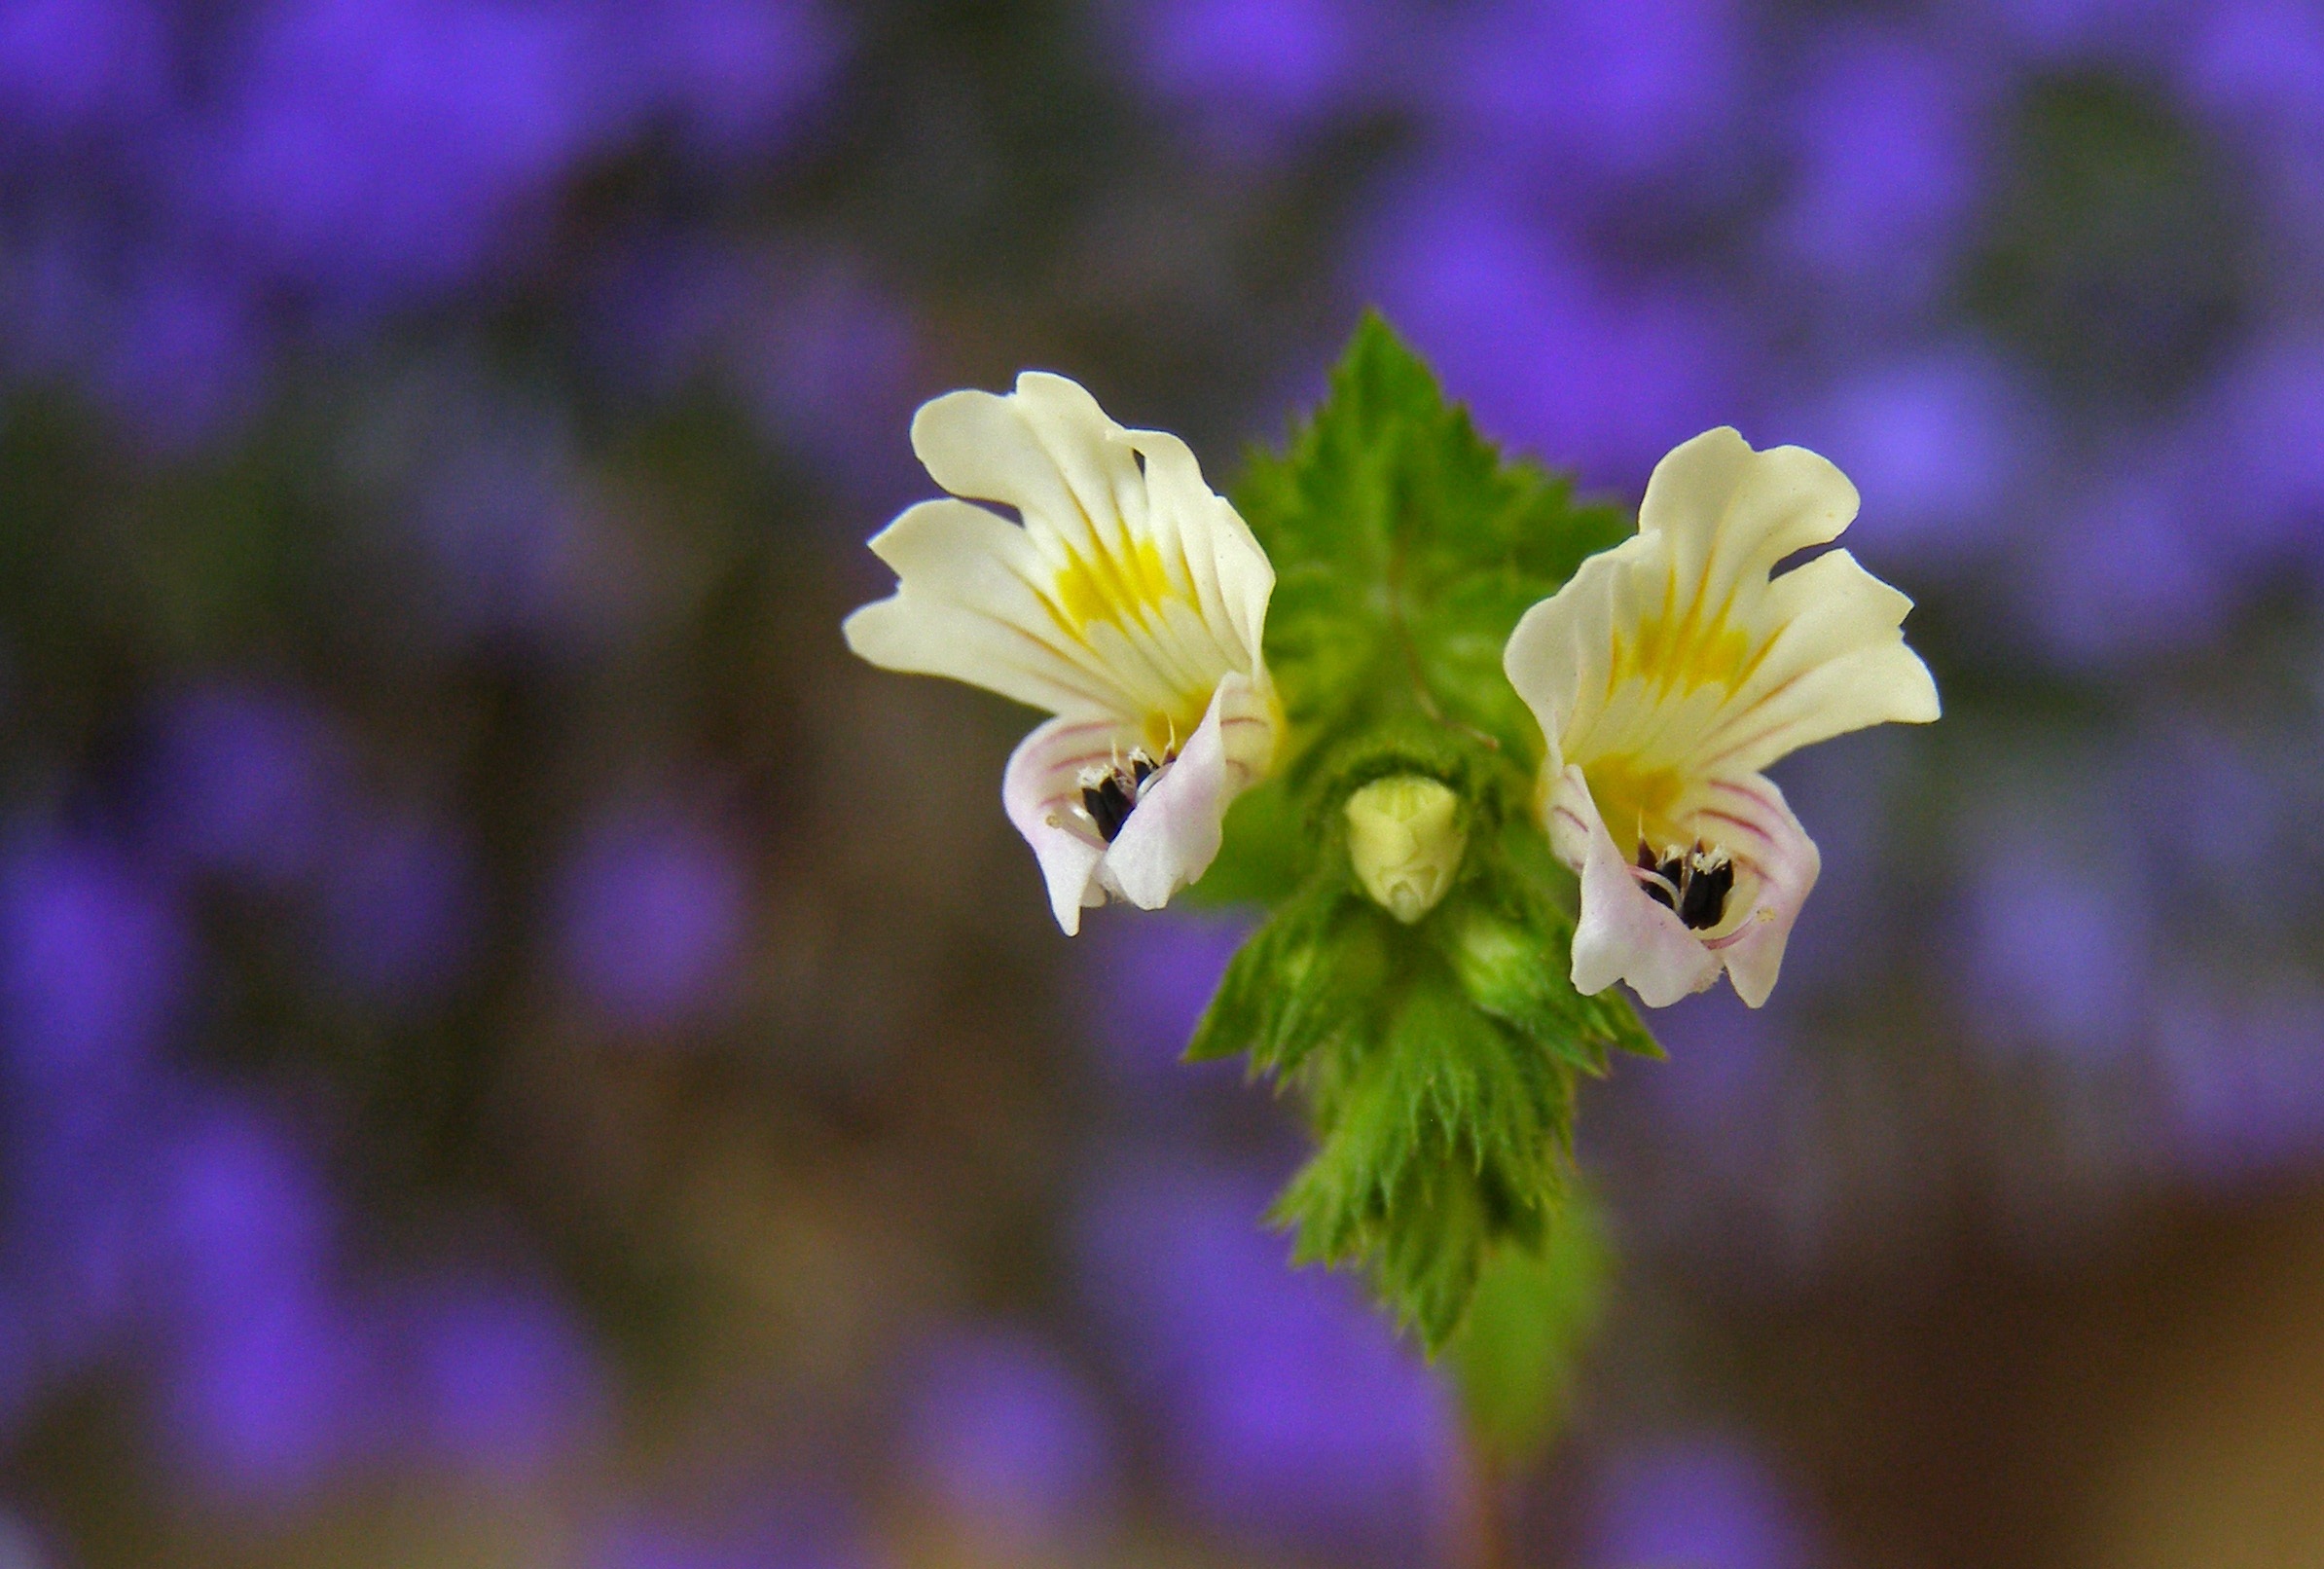
nature, blossom, plant, white, meadow, flower, petal, summer, spring, macro, yellow, flora, lavender, wildflower, close up, eye, macro photography, flowering plant, a medicinal plant, plant stem, land plant, violet family, skylight meadow, euphrasia rostkoviana, plant wild